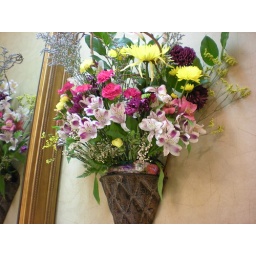
Every time I visit this mall, there are fresh flowers in the wall urns. Lovely.